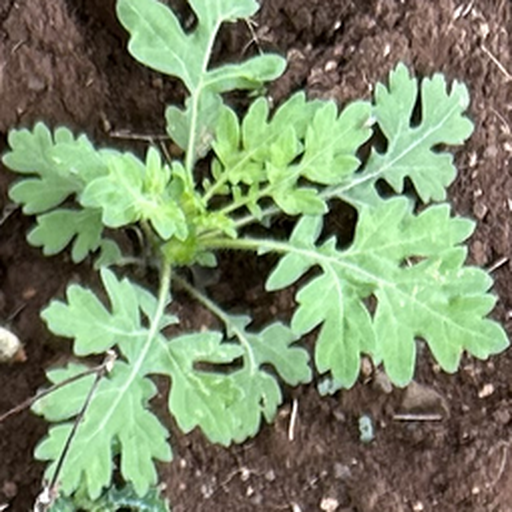
Weed species: Gajar_gavat_(Parthenium hysterophorus)